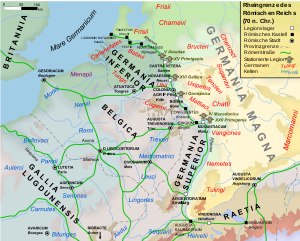
Frislands historie / Friserne og Romerriget
Det romerske Gallien og Germanien nær Rhinen ca. 70 e.Kr.
Frislands historie er knyttet til friserne. En egentlig frisisk stat eksisterede i 600-tallet og frem til første halvdel af 700-tallet, men dens tid blev kortvarig og var betinget af, at ingen af de omgivende stater havde styrke til at tage området under egen kontrol. Da dette skete, kunne friserne højst håbe på autonomi under lokale herskeres herredømme, hvilket siden blev Frislands skøbne. En følge heraf var, at det frisiske område blev og er forblevet opdelt mellem flere stater. Denne svækkede stilling må også tilskrives, at Frisland i den periode, hvor muligheden for at genvinde selvstændighed var til stede, tiden fra 1217 til 1489, led under interne magtkampe.